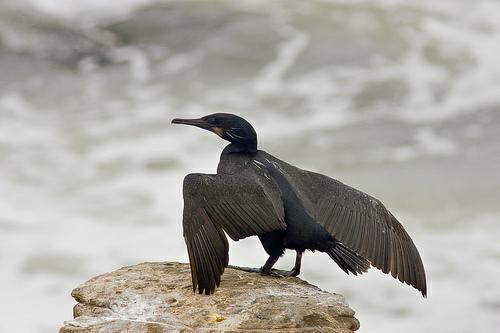
A photo of a brandt cormorant